Question: Please indicate a possible affordance area of the couch that can be used for sitting
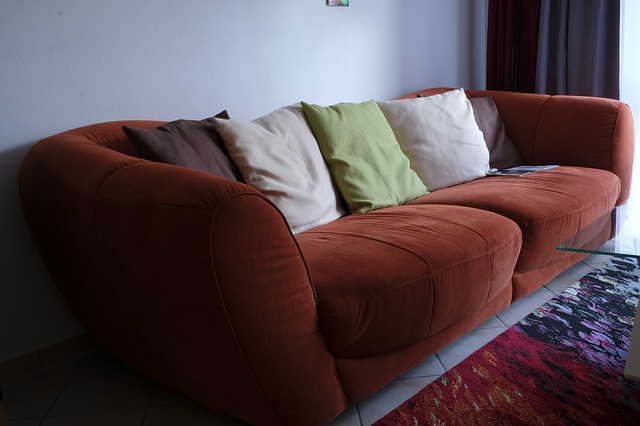
Answer: [292.5, 160.5, 620.5, 358.5]